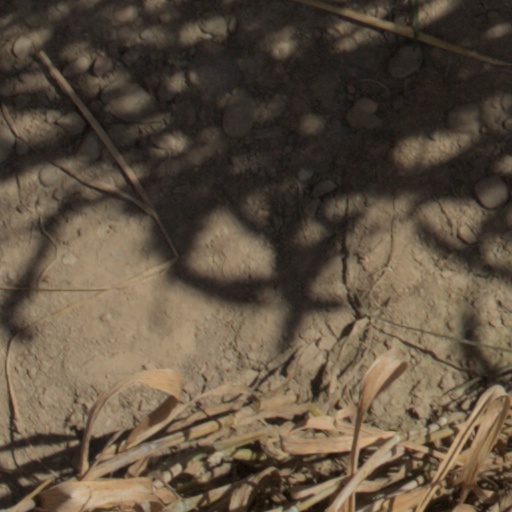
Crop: wheat